Canadian Coast Guard

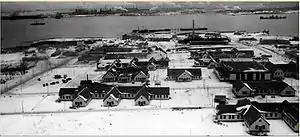
View of facing east, 1943. The naval base later became the first site for the Canadian Coast Guard College.

A period of expansion followed the creation of the CCG between the 1960s and the 1980s. The outdated ships the CCG inherited from the Marine Service were scheduled for replacement, along with dozens of new ships for the expanding role of the organization. Built under a complementary national shipbuilding policy which saw the CCG contracts go to Canadian shipyards, the new ships were delivered throughout this golden age of the organization.